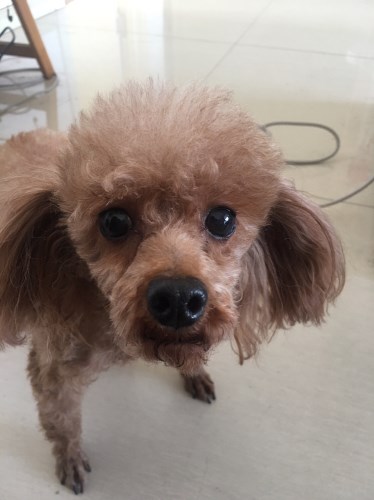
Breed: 7449-n000128-teddy